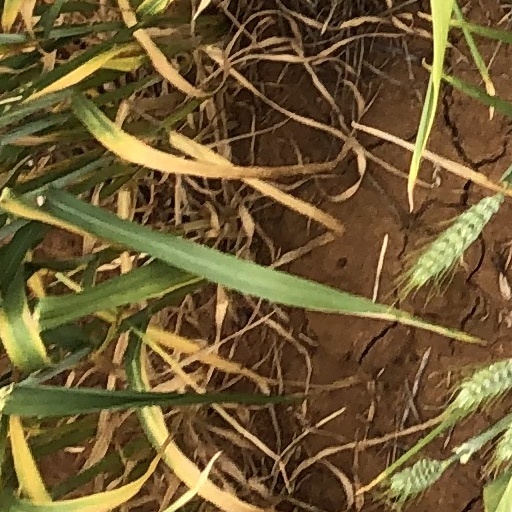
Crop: wheat